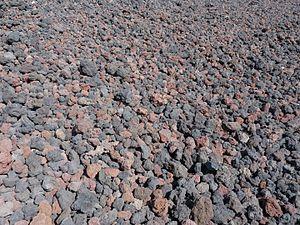
Lapilli à l'Etna (Sicile)
Les lapilli, pluriel du latin lapillus qui signifie en français « petite pierre » et de l'italien lapillo, sont un type d'éjectas, des fragments de lave éjectés par les volcans. La taille des lapilli est comprise entre 2 et 30 millimètres ou entre 2 et 64 millimètres selon les classifications.